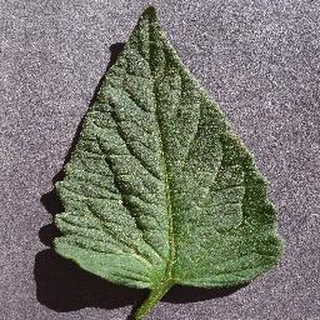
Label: healthy_tomato